Solomon Gans House

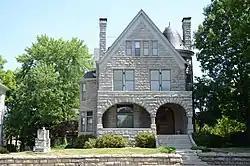

The Solomon Gans House is a historic house at 1010 West 3rd Street in Little Rock, Arkansas. It is a -story masonry structure, built out of rusticated granite. Its front is dominated by a two-arched porch, and there is a turret with a bell-shaped roof on the right side. Built in 1896, it the only known local residence to be built in the Romanesque Revival style.